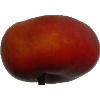
Label: Nectarine Flat 1